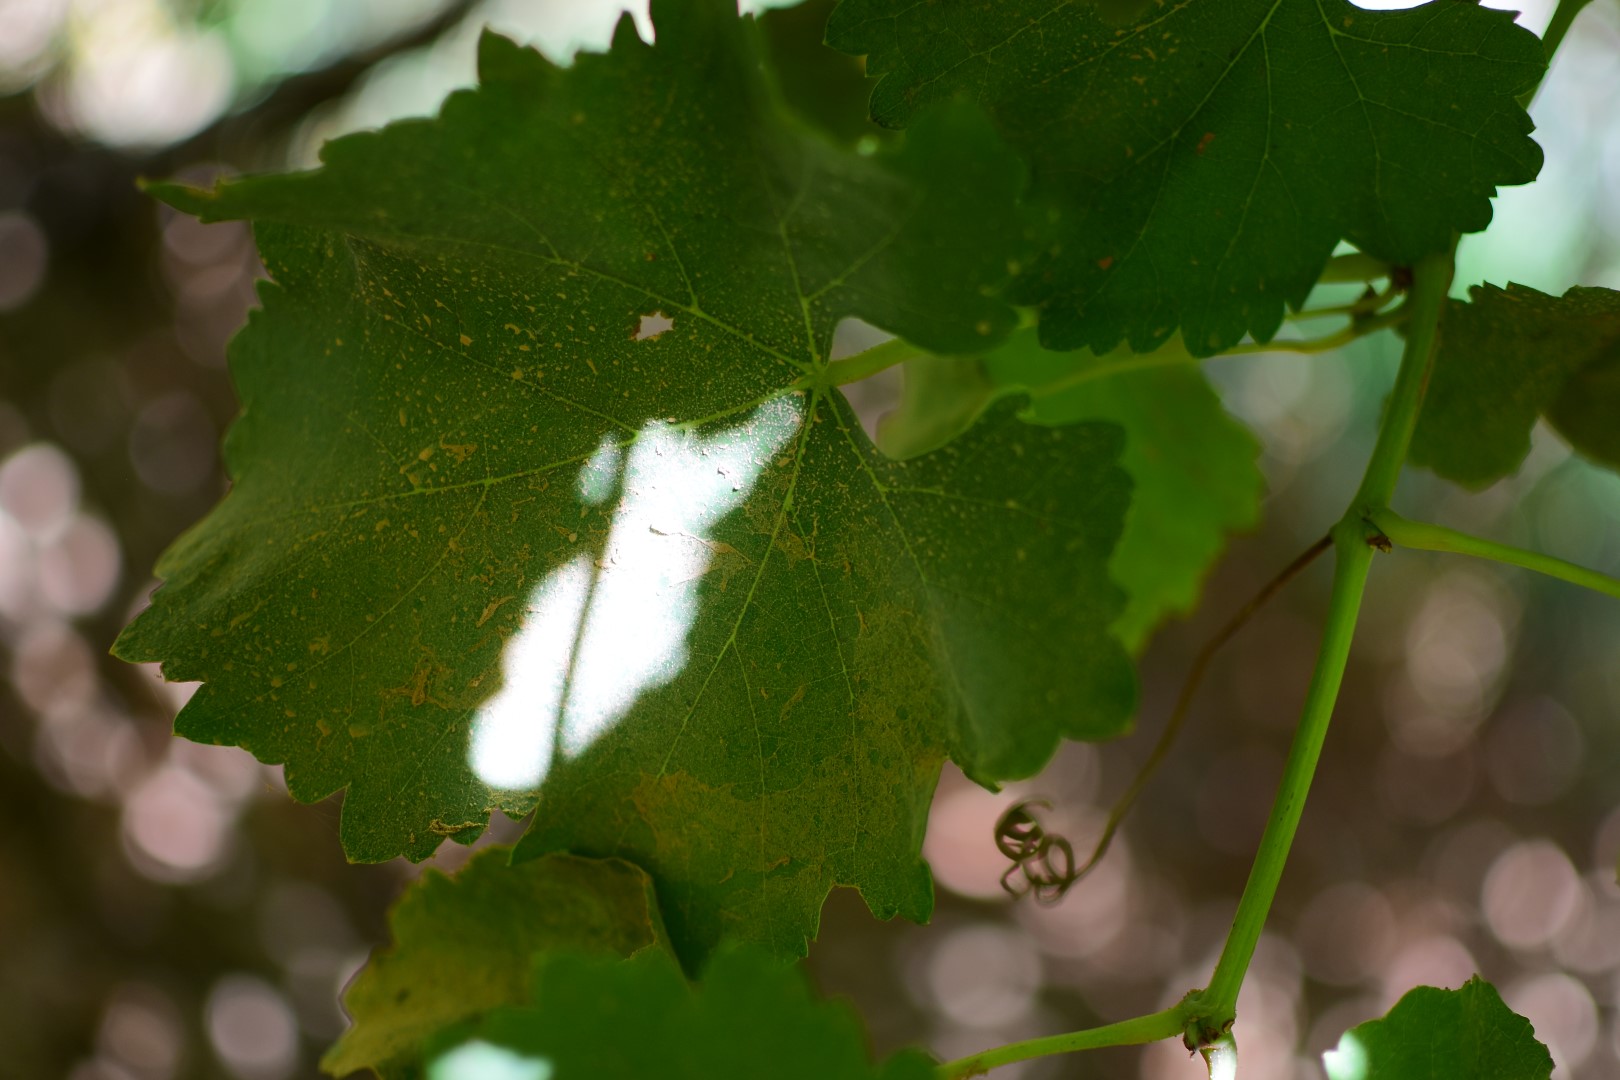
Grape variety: Frinsi